Pathward

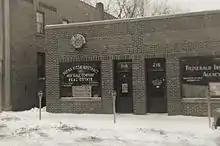
Original Storm Lake Savings and Loan Association building

Pathward was founded as Storm Lake Savings and Loan Association in 1954 by Stanley H. Haahr, who remained on the Board of Directors until 1990 and served as board chairman from 1981 to 1990. The bank purchased the Bradford Hotel property in Storm Lake at Fifth and Erie in 1970, and construction was completed on the bank's new headquarters in 1972. By 1993, the bank changed its name from First Federal Savings and Loan Association of Storm Lake to First Federal Savings Bank of the Midwest, a subsidiary of First Midwest Financial, Inc. On September 20, 1993, 1.9 million shares of stock in First Midwest Financial, Inc., were issued at $10 per share and began trading on the NASDAQ stock market under the symbol “CASH.”